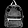
Label: Bag